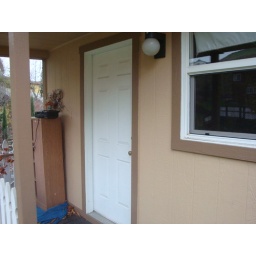
door #3 in orange bedroom